Ancient South Arabian art

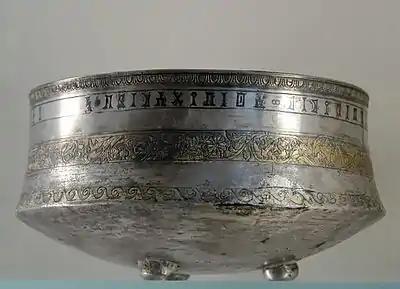
Hadhramite Metal bowl (2nd–3rd century AD)

Compared to secular structures, temples are generally better known, so that it has been possible to develop a possible typology and history of development. In the following, the systems proposed by and (in more detail) M. Jung are described, which take into account both the floor plans and the actual appearance of the structure. Comparatively few temples have been excavated to date, so these schemas remain provisional.